Sozopol

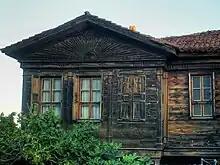
Traditional wooden architecture dominates the Old Town

According to the Bulgarian jurist and politician Vasil Mitakov (1881–1945), the town was almost entirely ethnically Greek in the first decade of the 20th century, with the exception of a few dozen Bulgarians in the whole city who were either current or retired officials. After the anti-Greek pogroms in Bulgaria in 1906, Greek institutions in the city were closed and expropriated, including the churches, the library and the Greek school. Almost all of its remaining Greek population was exchanged with Bulgarians from Eastern Thrace in the aftermath of the Balkan Wars. In the 1920s, the former Greek population then settled in Chalkidiki founding a town also named Sozopolis. In 2011 the remainings of an ancient Greek settlement, part of Apollonia, were excavated in the small island of St. Kirik (Saint Cerycus) off Sozopolis.